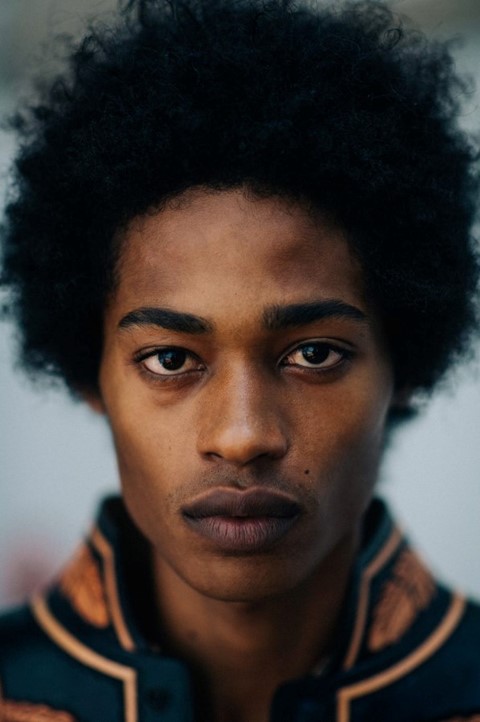
Label: Colored